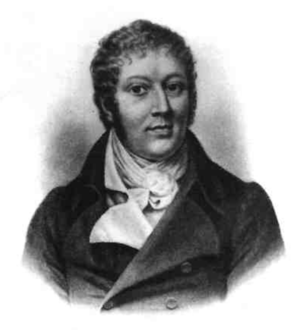
Louis Spohr, né Ludwig Spohr le 5 avril 1784 à Brunswick dans la principauté de Brunswick-Wolfenbüttel au Nord du Saint-Empire et mort le 22 octobre 1859 à Cassel, est un compositeur, violoniste, chef d'orchestre et pédagogue allemand. Il a toujours signé ses œuvres avec la forme française de son prénom, comme il était courant à l'époque, et c'est comme Louis Spohr qu'il est aujourd'hui mondialement reconnu.